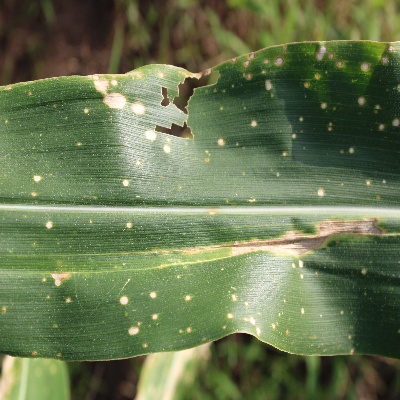
Crop: Maize
Condition: leaf spot